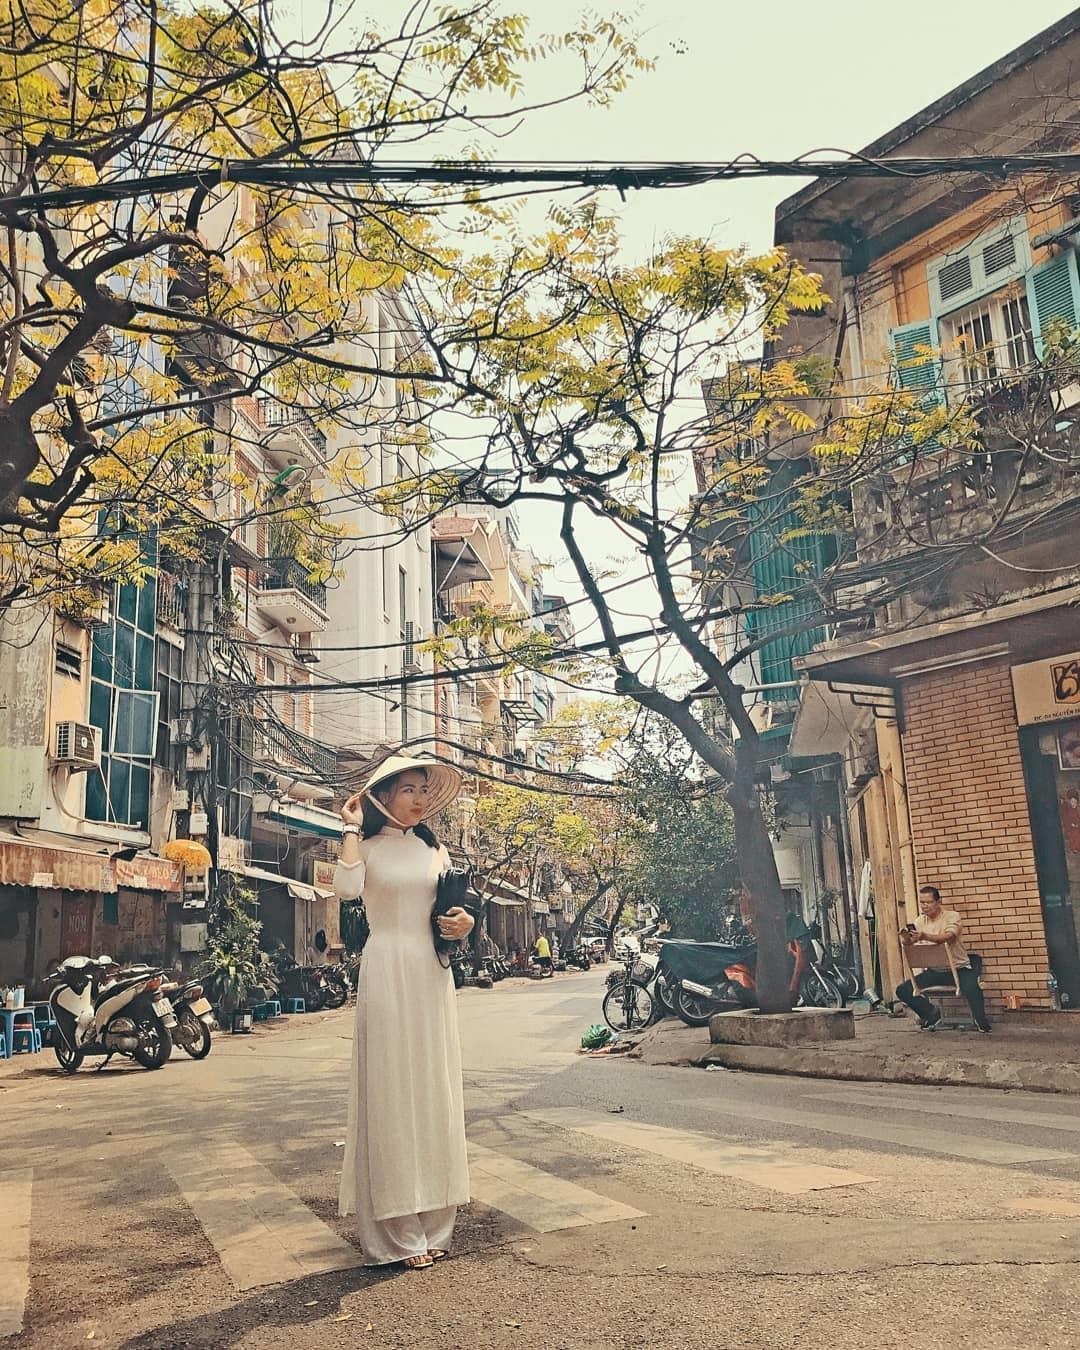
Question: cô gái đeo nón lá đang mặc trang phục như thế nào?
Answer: áo dài trắng, tay ôm cặp đen